Exilia

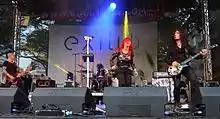
Exilia at Bochum Total 2015

Exilia is an Italian nu metal band from Milan. It was formed in 1998 and as of 2022 is composed of vocalist Masha Mysmane, guitarist Wolve, bassist Simone Matteo Tiraboschi, and drummer Mark Campailla. They have played with a number of bands while on tour, including Otep, Rammstein, HIM, Ill Niño, Die Ärzte, P!NK, In Extremo, Paradise Lost, and Guano Apes.